Third Sacred War

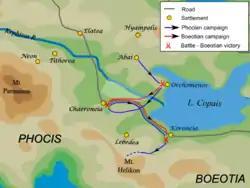
Third Phocian campaign in Boeotia, 352 BC

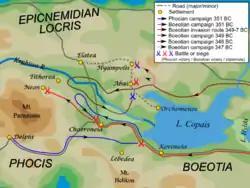
Fourth Phocian campaign in Boeotia, and second, third and fourth Boeotian campaigns in Phocis, 351–347 BC

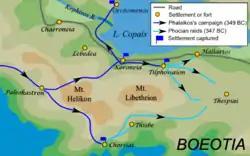
Fifth and sixth Phocian campaigns in Boeotia, 349–347 BC

Philip had not involved himself in the Sacred War since his victory at the Crocus Field in 352 BC. In the meantime, it had become clear that the Sacred War could only be ended by outside intervention. The Phocians had occupied several Boeotian cities, but were running out of treasure to pay their mercenaries; conversely, the Thebans were unable to act effectively against the Phocians. The Phocian general Phalaikos was removed from his command in 347 BC, and three new generals appointed, who successfully attacked Boeotia again.